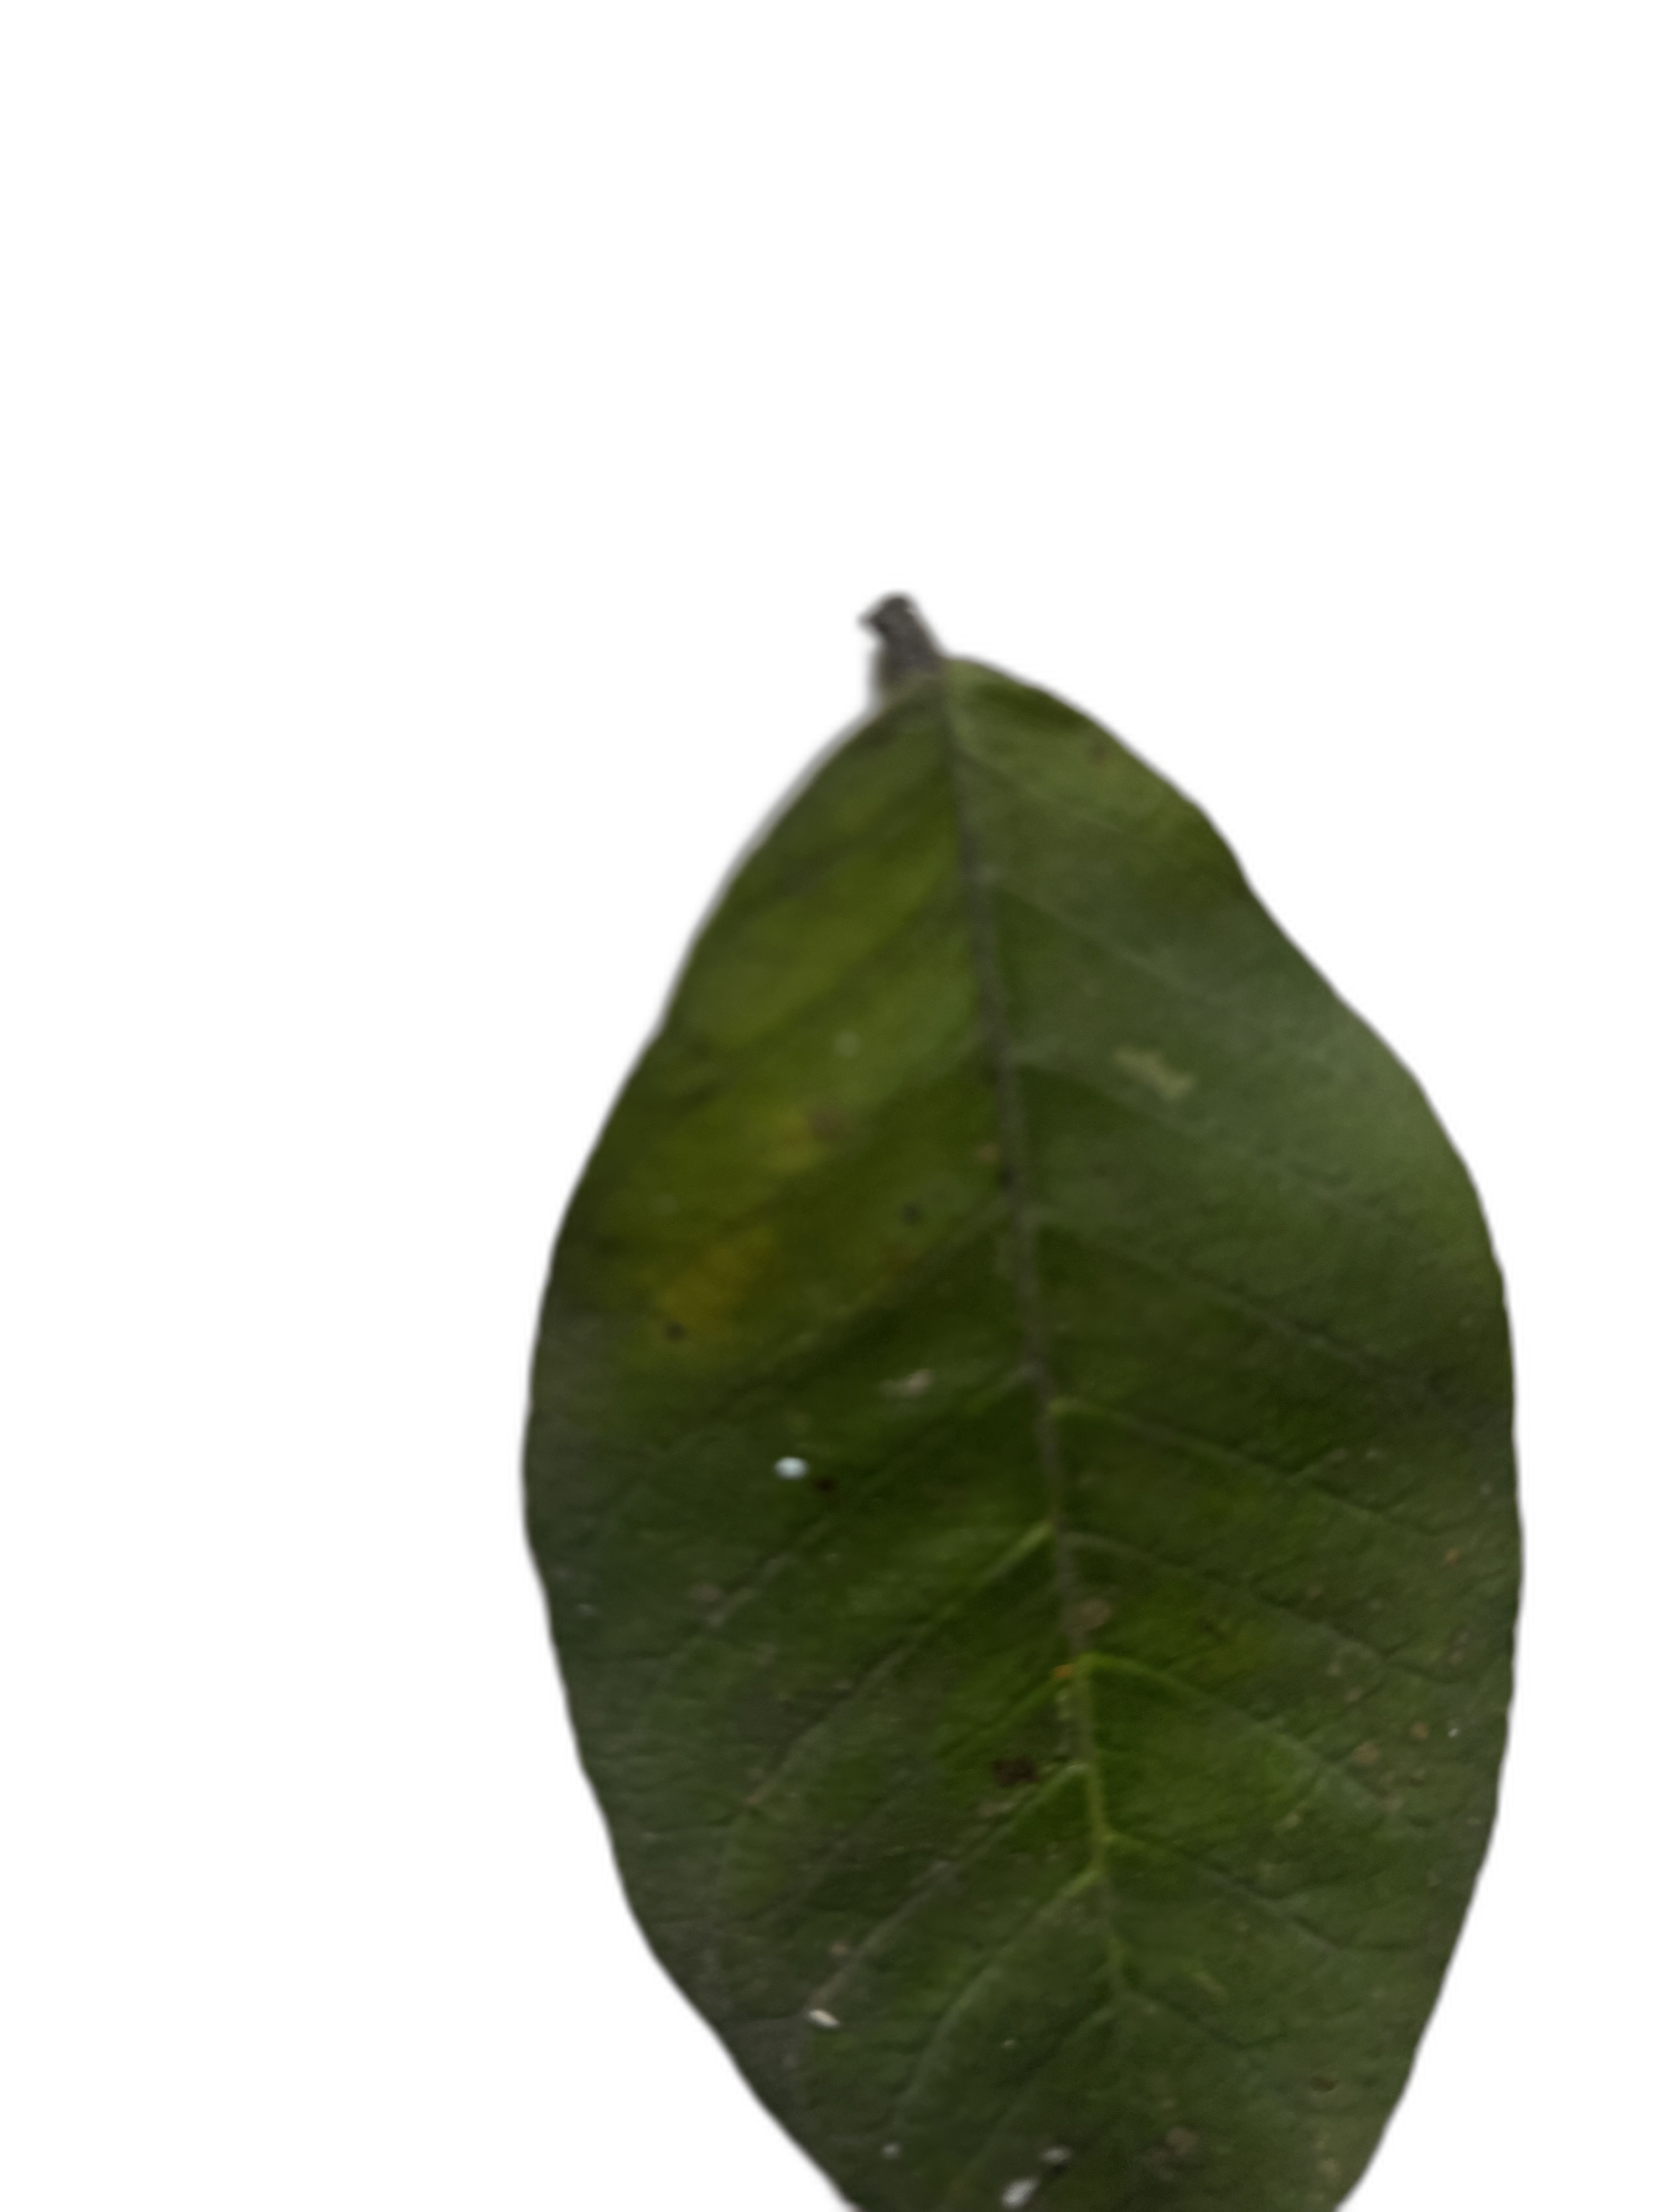
Plant part: leaf
Disease: Healthy